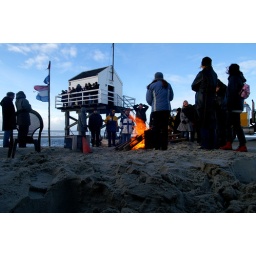
We drove along the beach and made a fire. The beach truck is in the background